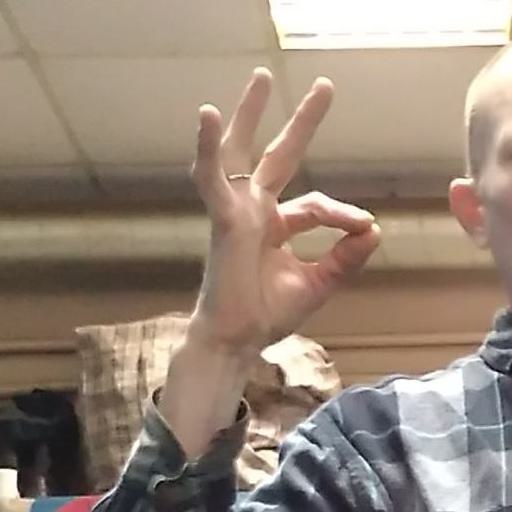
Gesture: ok